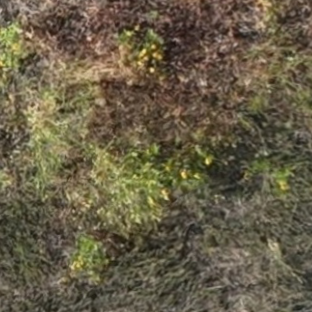
Month: july